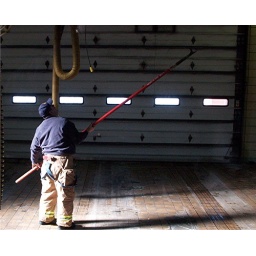
Lt Reina demonstrates pike pole techniques during in house training.